View (Buddhism)

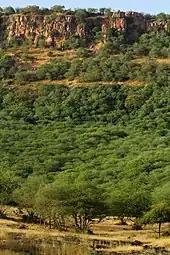
In describing the highly diverse intellectual landscape of his day, the Buddha is said to have referred to "the wrangling of views, the jungle of views".

A central element of Buddhist teachings is identifying wrong views and abandoning them in favor of right view. Buddhist texts frequently include a standardized list of five types of wrong views ("pañca-dṛṣṭi"):